Gastonia Cardinals

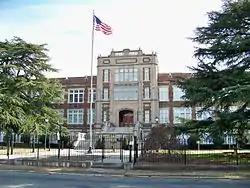
(2014) Former Gastonia High School, now Ashley Arms Apartments. National Register of Historic Places. Gastonia, North Carolina.

From 1938 to 1940, the Gastonia Cardinals of the North Carolina State League and Tar Heel League hosted home games at the Gastonia High School Stadium. The ballpark had a capacity of 3,000, with field dimensions of (Left-Center-Right): 340-415-355 in 1939 and 325-360-360 in 1940. The ballpark was located at Gastonia High School between west 7th Street and West 8th Street. The high school building still exists today, repurposed as a residential building and is listed on the National Register of Historic Places.